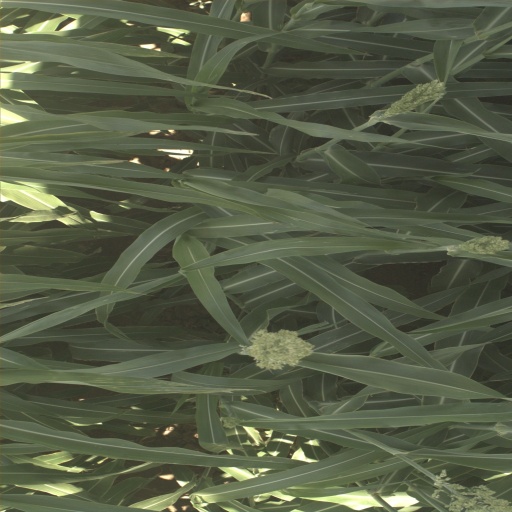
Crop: sorghum